Bridgettines

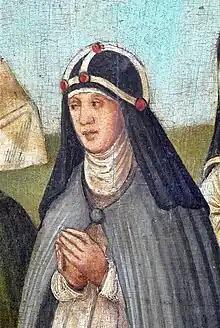
Habit of the professed Bridgettine nuns with the typical crown of linnen on the veil

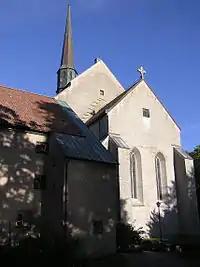
Convent church of the Pax Mariae abbey in Vadstena, the first Bridgettine monastery of the old branch

The Bridgettines, or Birgittines, formally known as the Order of the Most Holy Saviour (abbreviated OSsS), is a monastic religious order of the Catholic Church founded by Saint Birgitta (Bridget of Sweden) in 1344 and approved by Pope Urban V in 1370. They follow the Rule of Saint Augustine. There are today several different branches of Bridgettines.